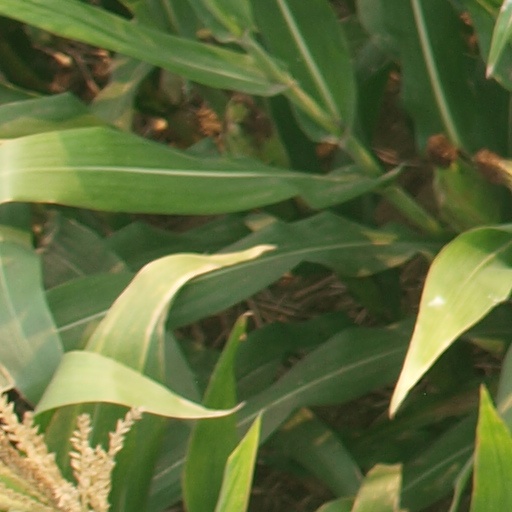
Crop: maize; corn